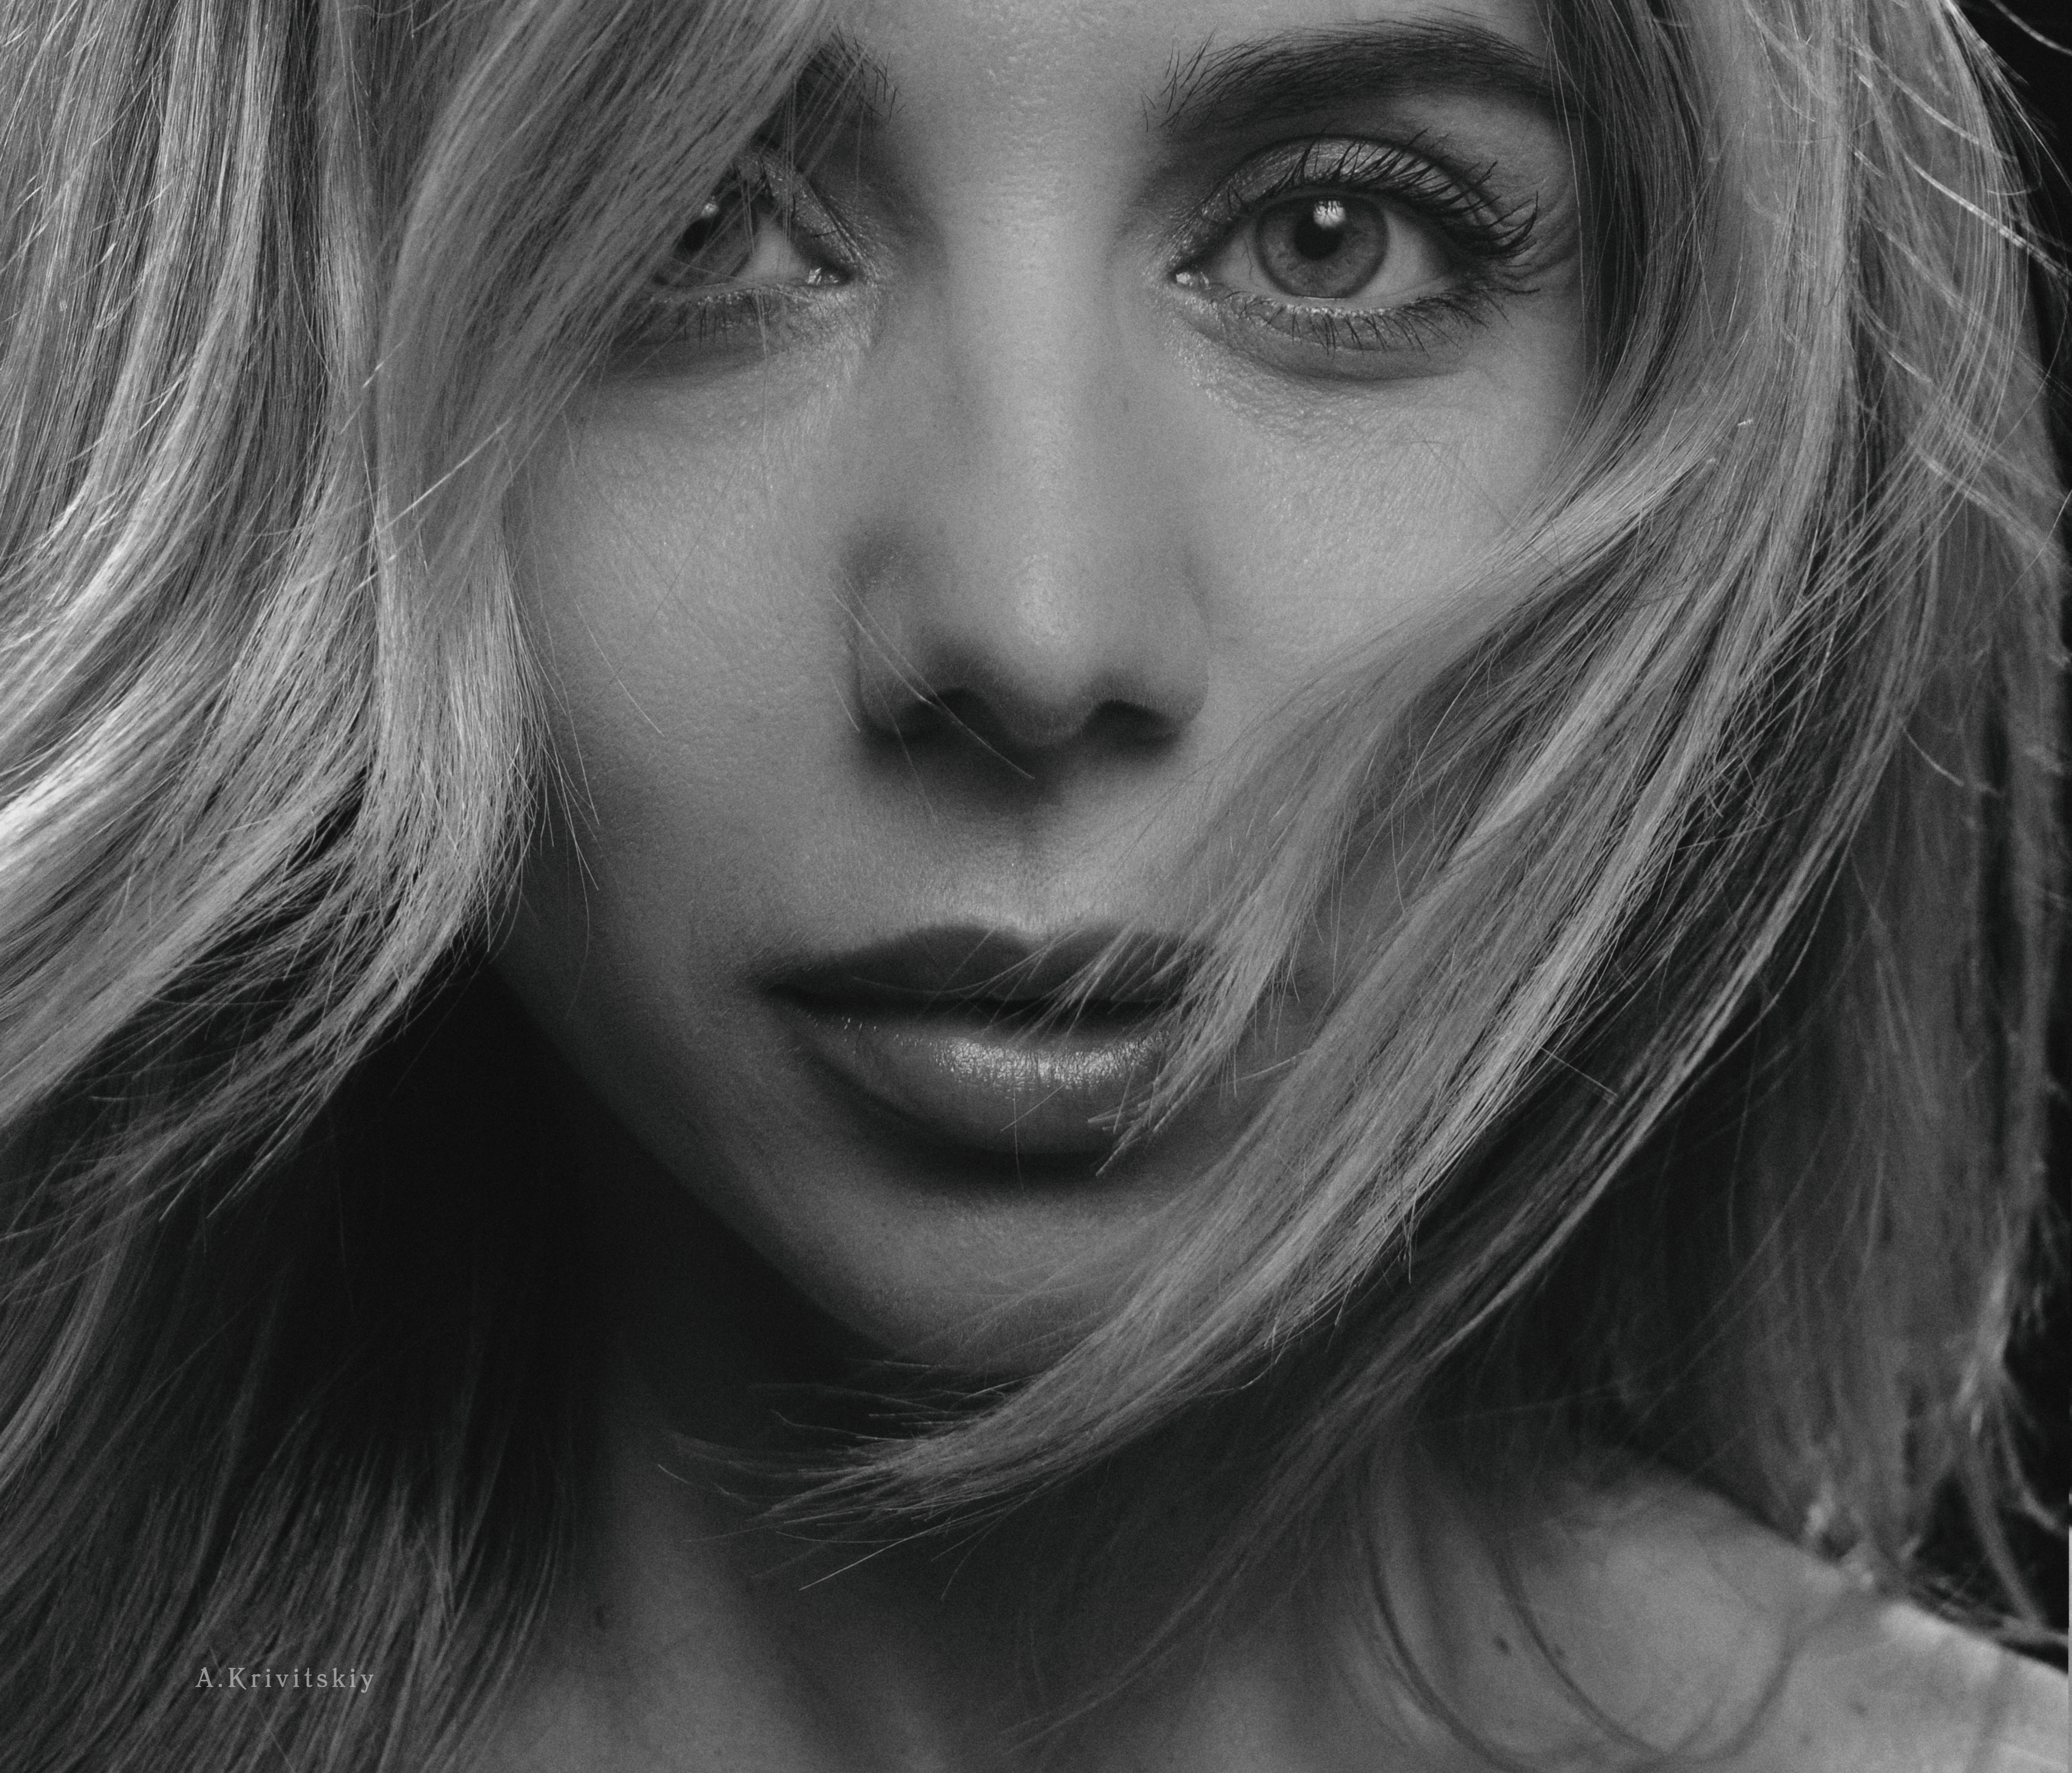
girl, portrait, retro, face, beautiful, look, studio, monochrome, donate, nose, hair, skin, lip, chin, shoulder, eye, eyebrow, eyelash, mouth, organ, flash photography, human body, jaw, neck, iris, black and white, grey, style, bangs, eyewear, layered hair, black hair, selfie, Step cutting, long hair, surfer hair, monochrome photography, brown hair, wig, close up, blond, feathered hair, self portrait, chest, art, street fashion, eye liner, hair coloring, darkness, portrait photography, illustration, mascara, photo shoot, hime cut, necklace, bob cut, fashion accessory, model, jewellery, art model